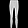
Label: Trouser